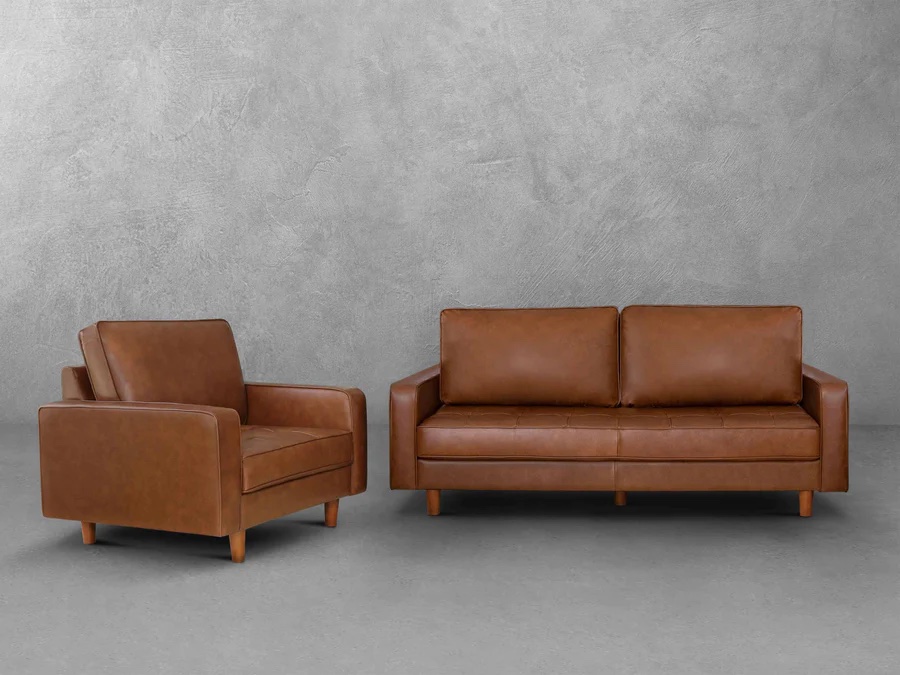
Adjective: broader
Antonym: slimmer